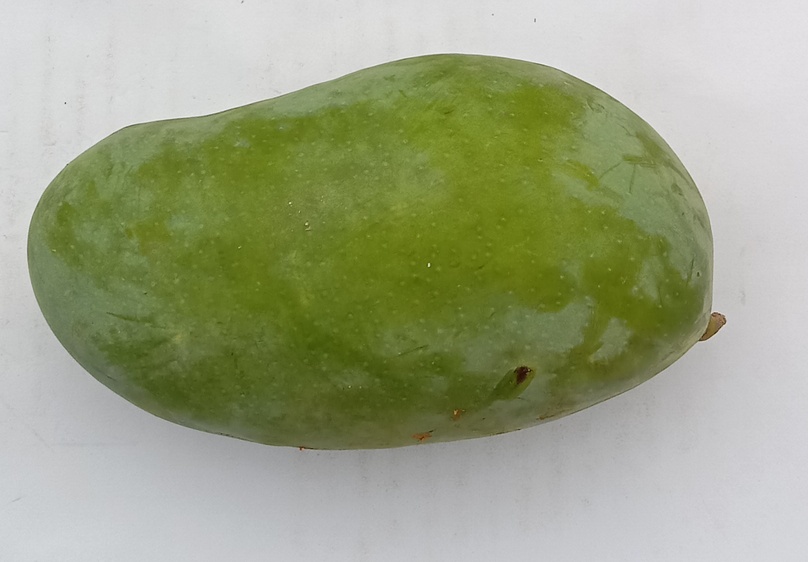
Mango variety: Sindhri